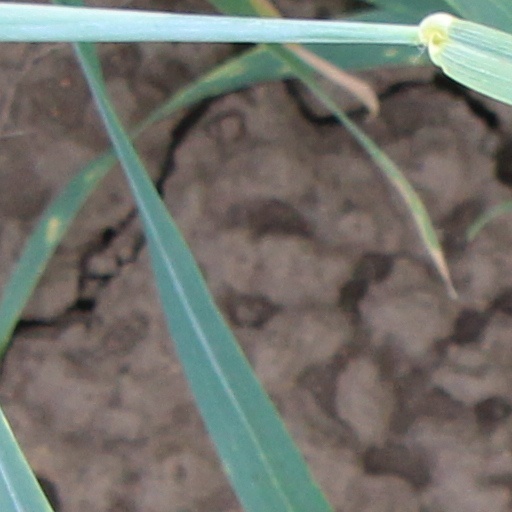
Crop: wheat